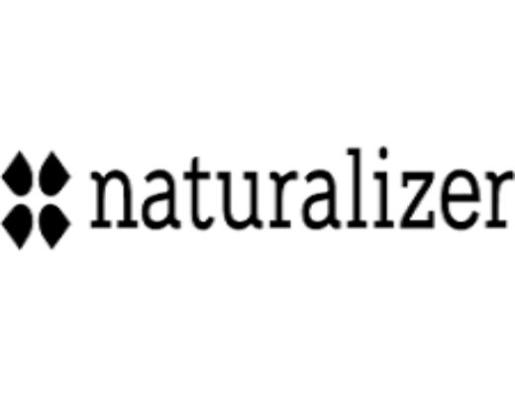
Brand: naturalizer-2
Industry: Clothes